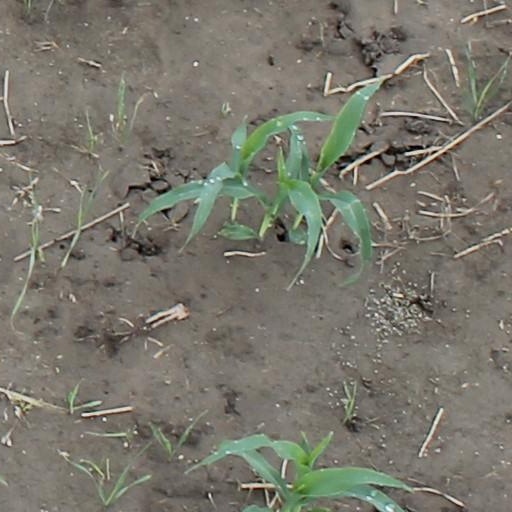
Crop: maize; corn